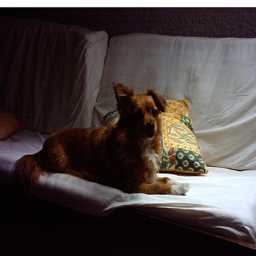
A dog lying on a couch with a white cover and colorful pillows.
A dog is laying on a couch in front of a pillow.
A dog lays alert on a white couch.
A dog is shown sitting on a couch.
A dog is sitting on a covered couch with some light.